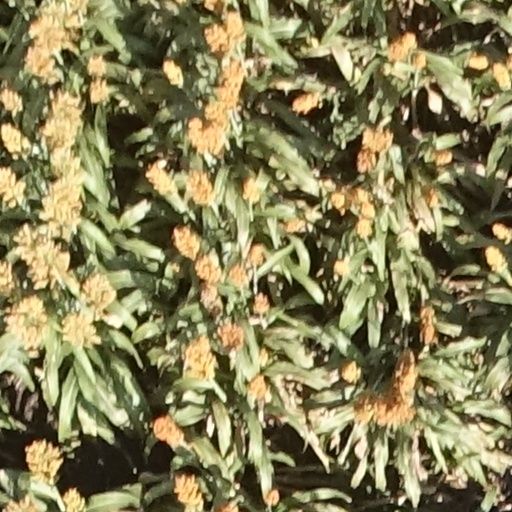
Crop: sorghum